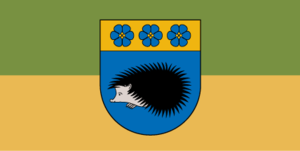
Viļaka connue sous le nom allemand de Marienhausen est une ville dans le nord-est de la Latgale en Lettonie. Elle est située au bord du lac Viļakas ezers et traversée par le cours d'eau la Kira. Elle a 1 525 habitants pour une superficie de 6,4 km². Non loin passe la route P35 et la P45.